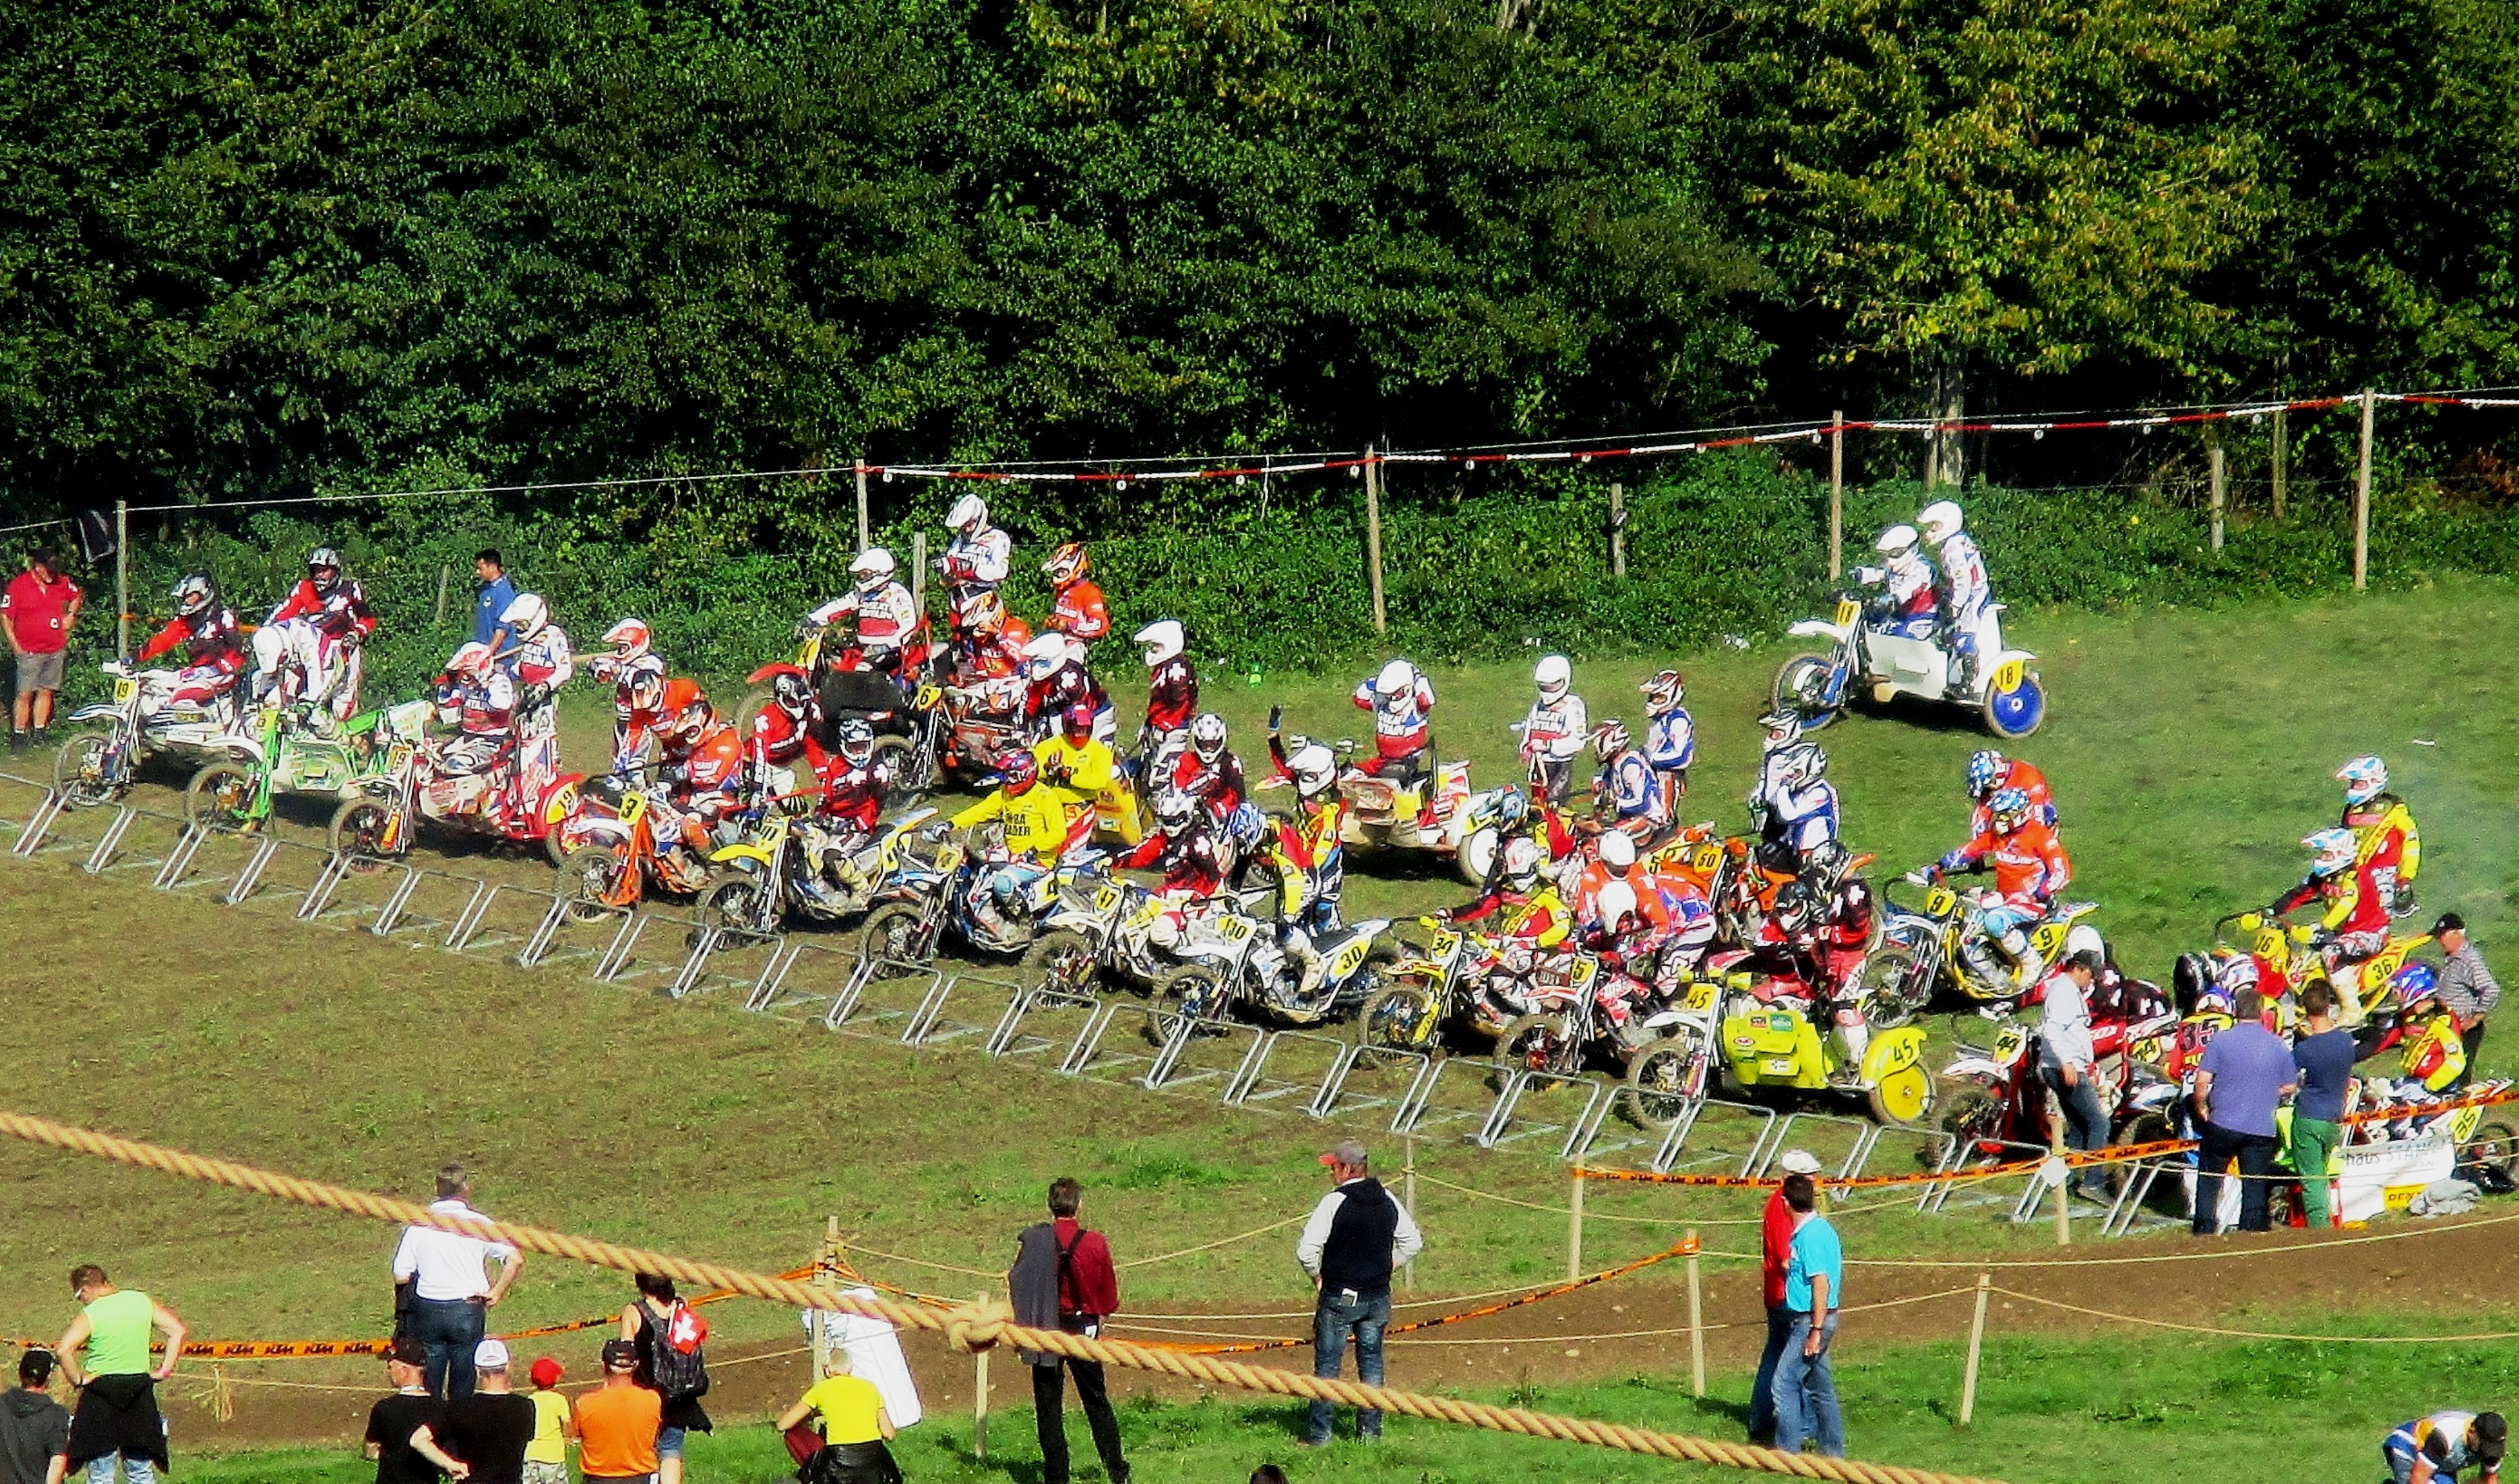
sport, audience, motocross, start, race, racing, sidecar, motorcycle sport, amriswil